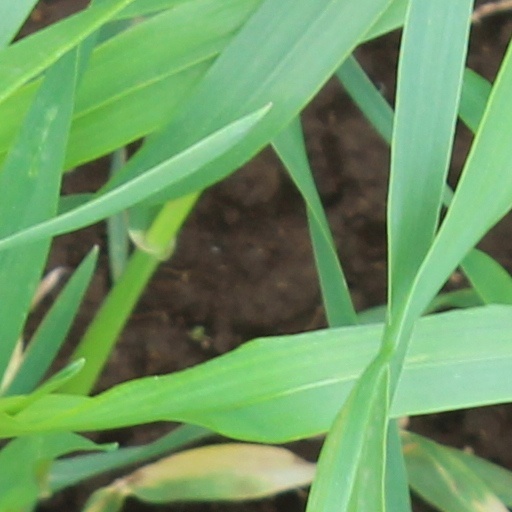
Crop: wheat